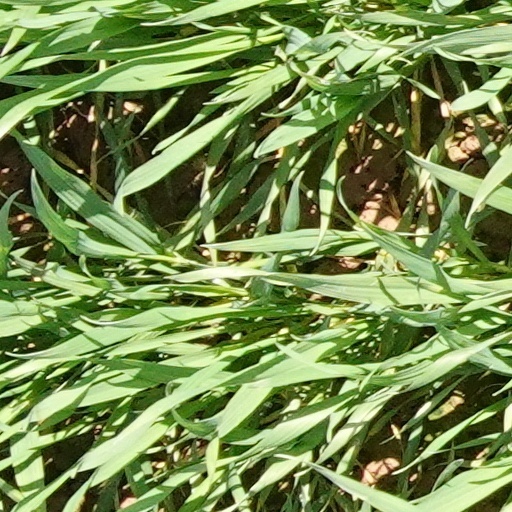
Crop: wheat